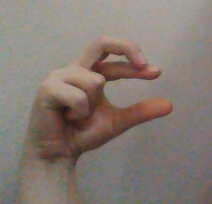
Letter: thal